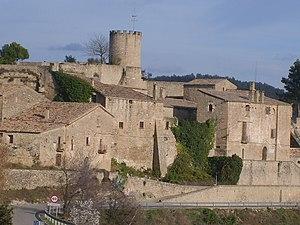
Talamanque est une commune de la province de Barcelone, en Catalogne, en Espagne, de la comarque de Bages.